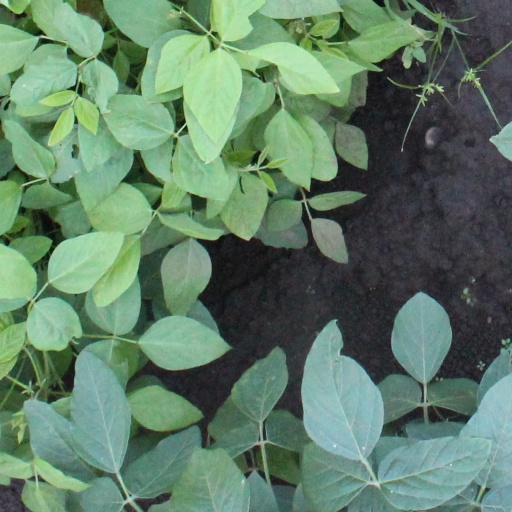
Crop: soybean